Andreas Joseph Hofmann

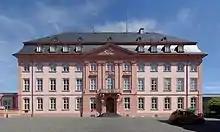
The Deutschhaus building in Mainz, where Hofmann proclaimed the republic, now seat of the Landtag of Rhineland-Palatinate

Andreas Joseph Hofmann (14 July 1752 – 6 September 1849) was a German philosopher and revolutionary active in the Republic of Mainz. As Chairman of the Rhenish-German National Convention, the earliest parliament in Germany based on the principle of popular sovereignty, he proclaimed the first republican state in Germany, the "Rhenish-German Free State", on 18 March 1793. A strong supporter of the French Revolution, he argued for an accession of all German territory west of the Rhine to France and served in the administration of the department Mont-Tonnerre under the French Directory and the French Consulate.